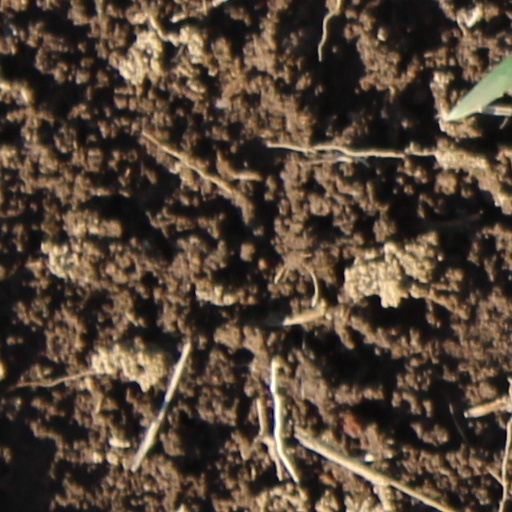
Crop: wheat